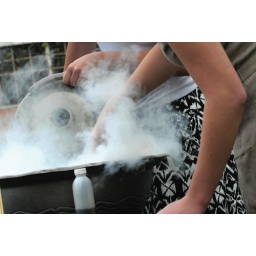
This year's Agre Challenge is to build the sturdiest bridge over a three foot span using limited materials.